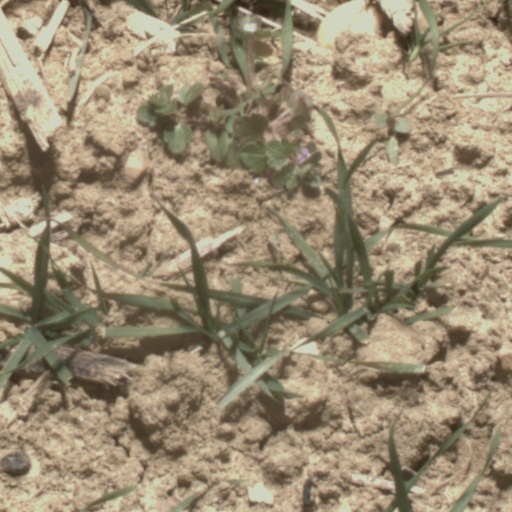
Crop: wheat